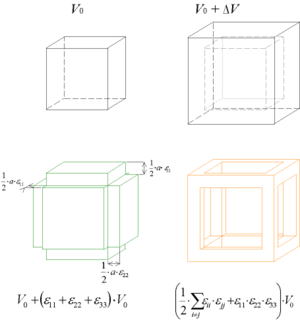
Le tenseur des déformations est un tenseur symétrique d'ordre 2 servant à décrire l'état de déformation local résultant de contraintes.